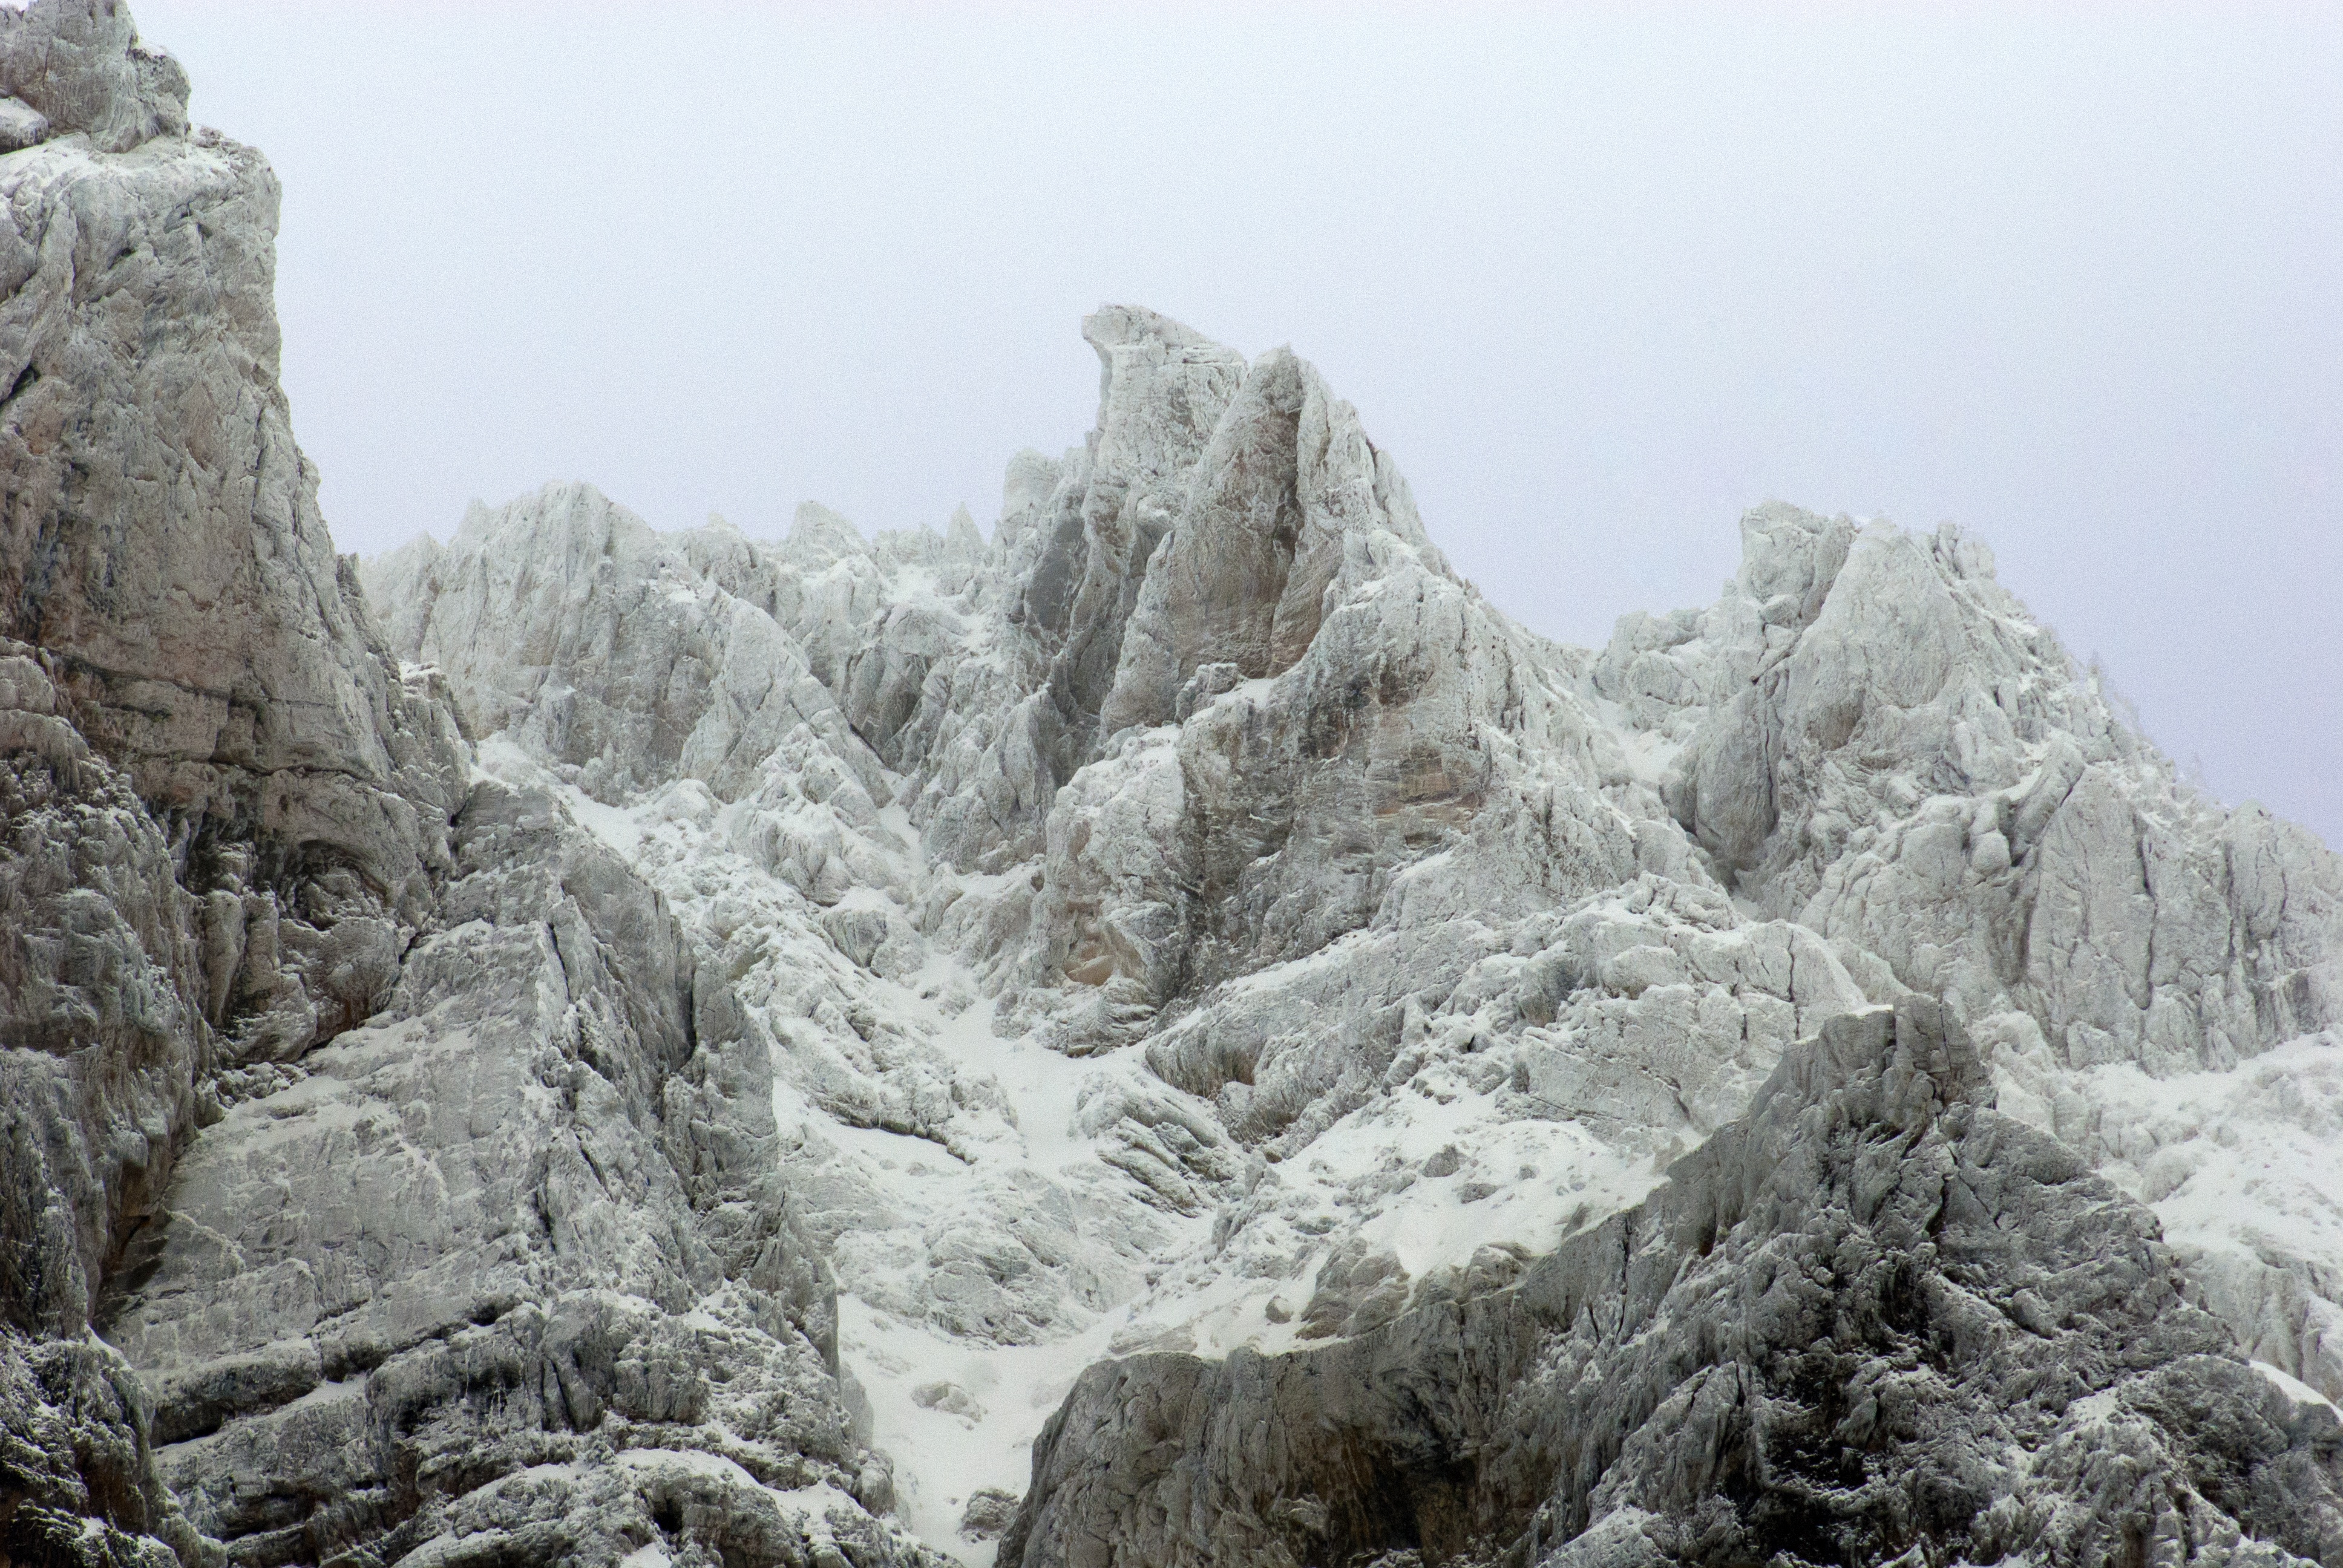
nature, rock, wilderness, mountain, snow, winter, adventure, mountain range, formation, ice, weather, ridge, summit, mountaineering, geology, alps, plateau, ecrins, landform, winter scenery, geographical feature, mountainous landforms, geological phenomenon, montbrison